Orjaku

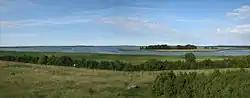
View of Käina Bay from Orjaku bird watching tower

Orjaku is one of the oldest names in the island of Hiiumaa. It was first mentioned 1254 as Oryocko, Oriwocko.